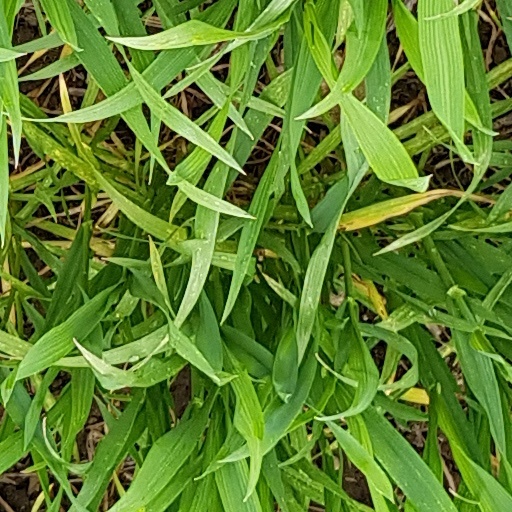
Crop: wheat